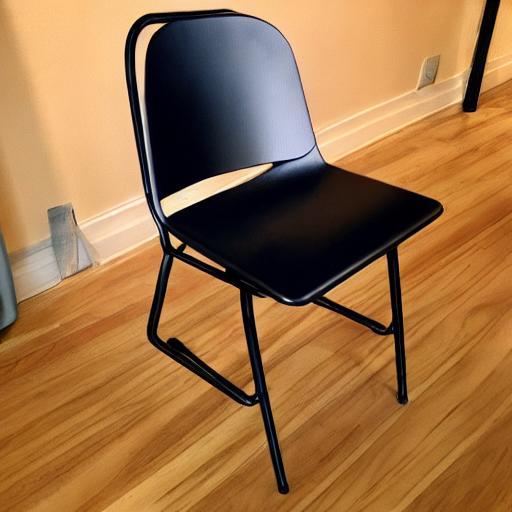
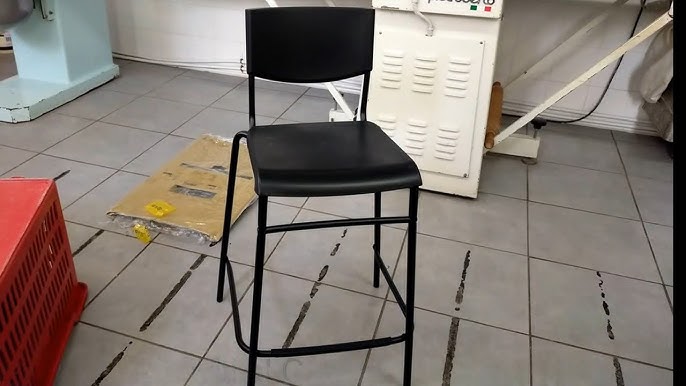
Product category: stool
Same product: no